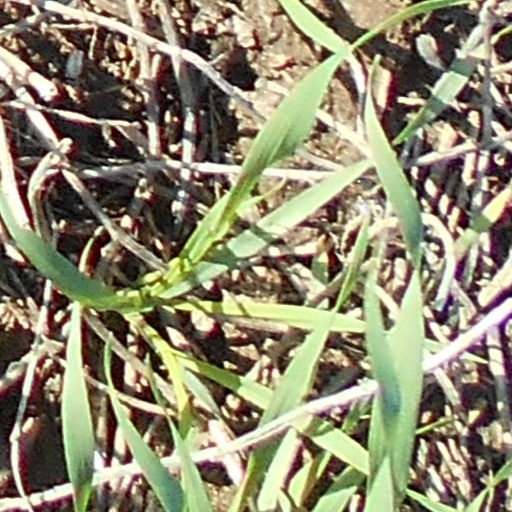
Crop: wheat